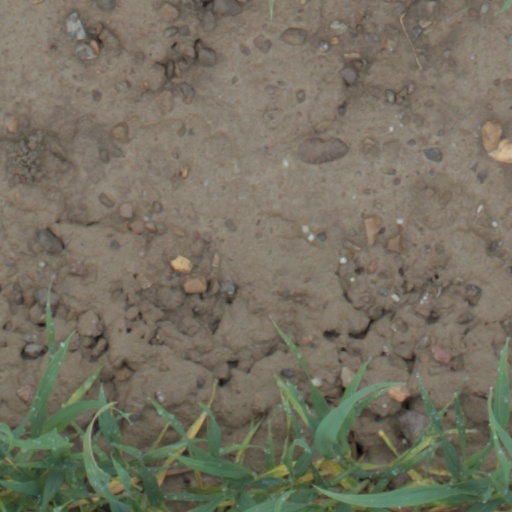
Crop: wheat